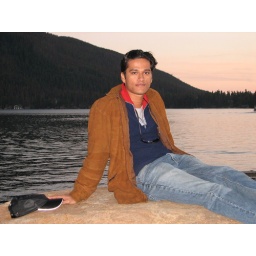
lake by rocky mountain